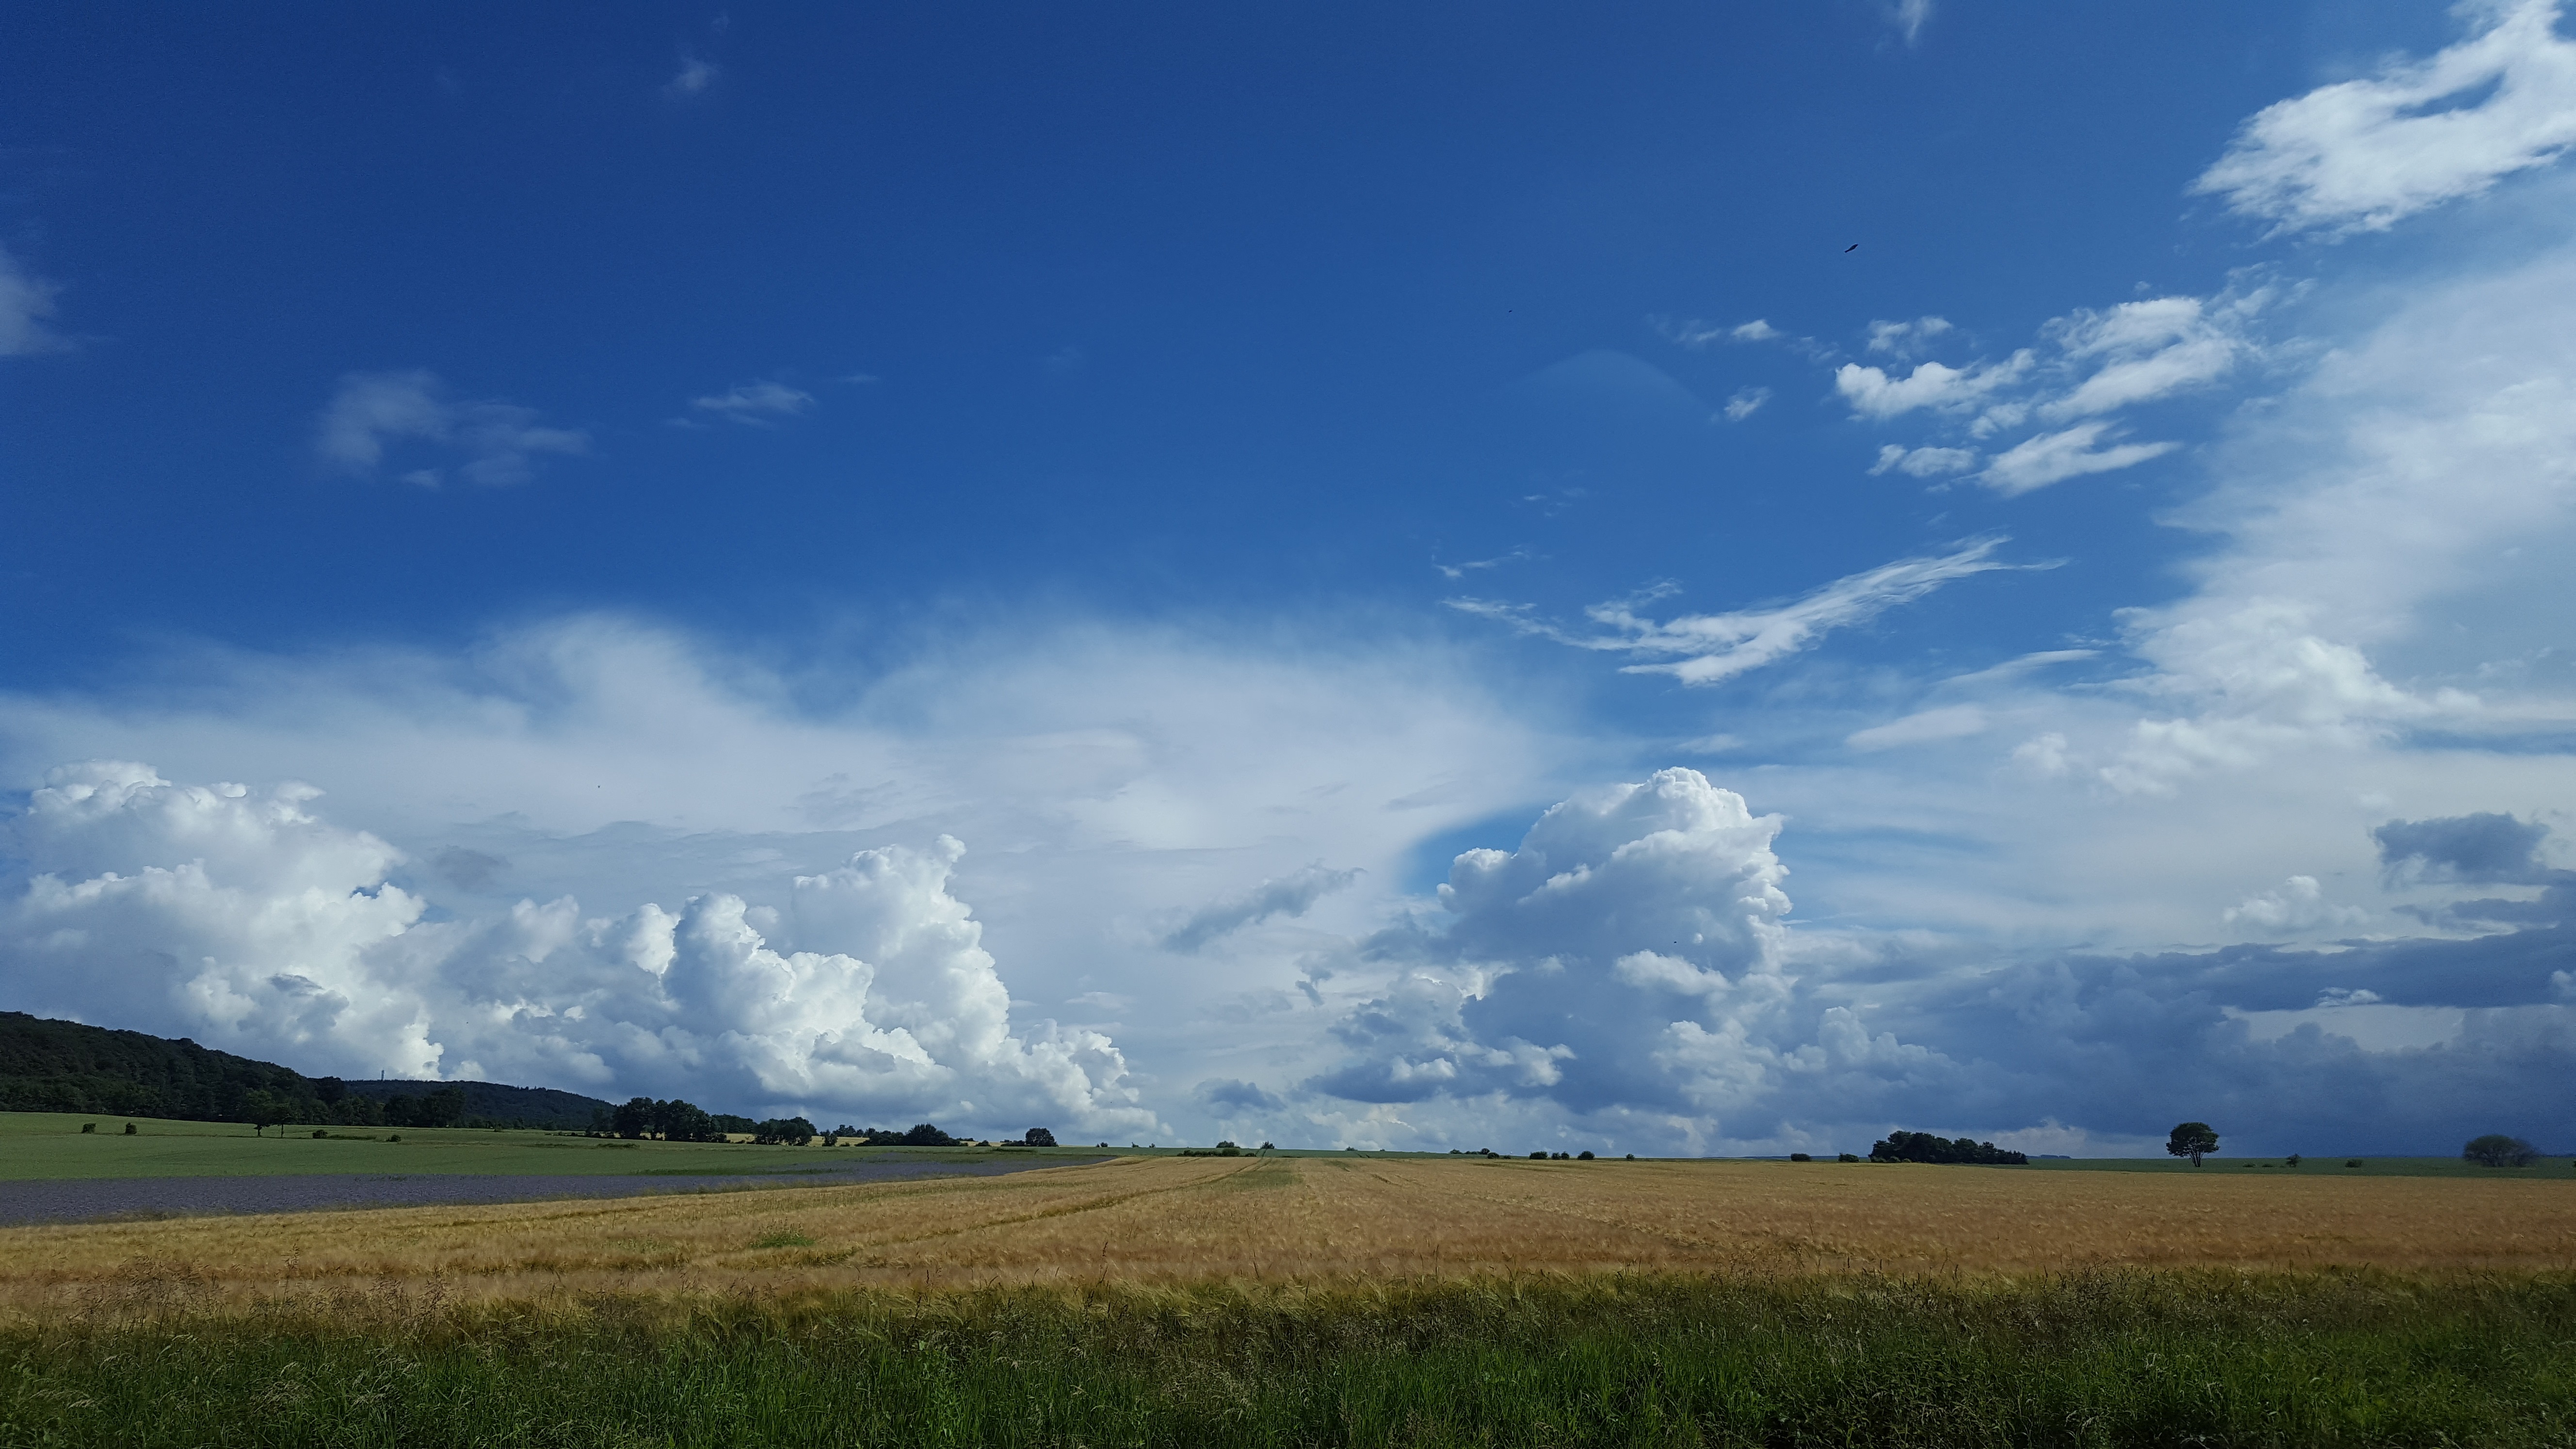
landscape, tree, nature, grass, horizon, cloud, sky, sun, field, meadow, prairie, sunlight, hill, wind, dawn, land, dusk, walk, weather, cumulus, blue, agriculture, plain, grassland, plateau, benefit from, ecosystem, good mood, steppe, rural area, meteorological phenomenon, enjoy life, atmospheric phenomenon